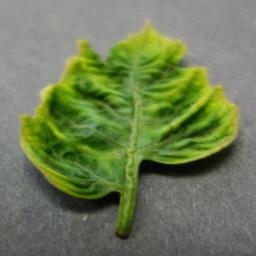
Label: Tomato___Tomato_Yellow_Leaf_Curl_Virus